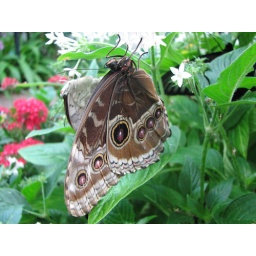
A butterfly in the tropical rain forest room at the Franklin Park Conservatory.